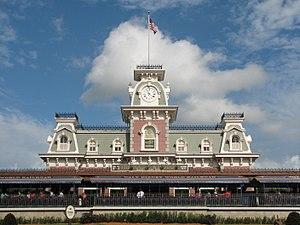
Gare de Main Street, U.S.A. dans le parc d'attraction Magic Kingdom en Floride (États-Unis).